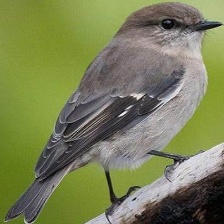
Species: DUSKY ROBIN
Scientific name: MELANODRYAS VITTATA
ImageNet parent category: robin